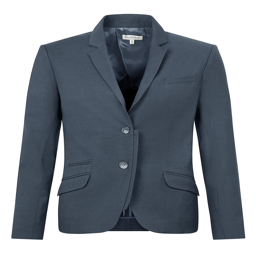
women 's style tailored suit jacket for the office blue